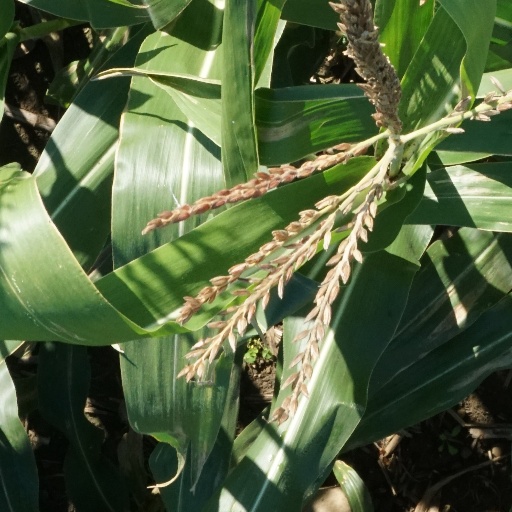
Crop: maize; corn